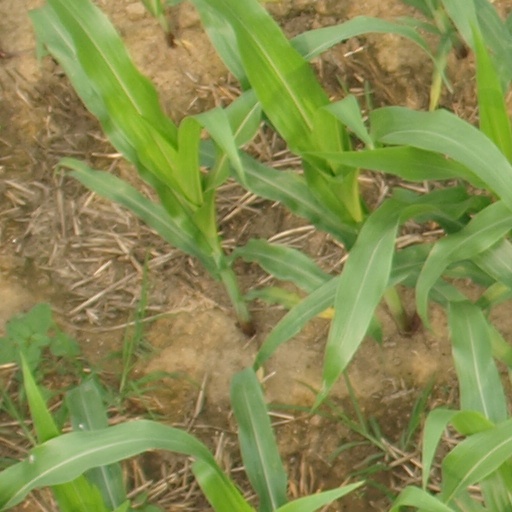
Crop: maize; corn